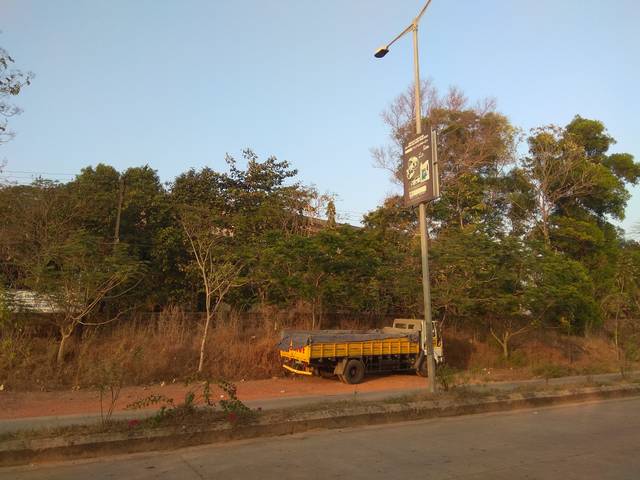
Region: India
Coordinates: 12.924, 74.867